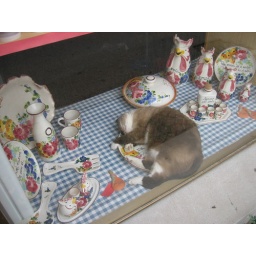
Last year, the cat had a clear space in the window to snoose in: this year, he's got his own plate.